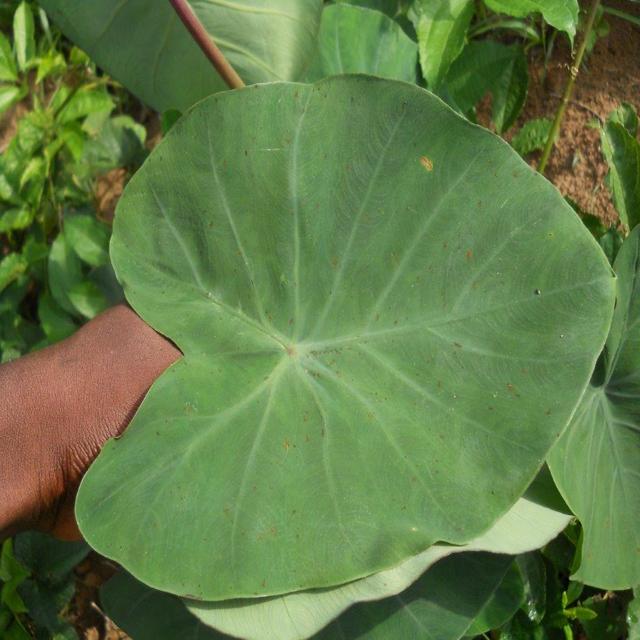
Label: Healthy